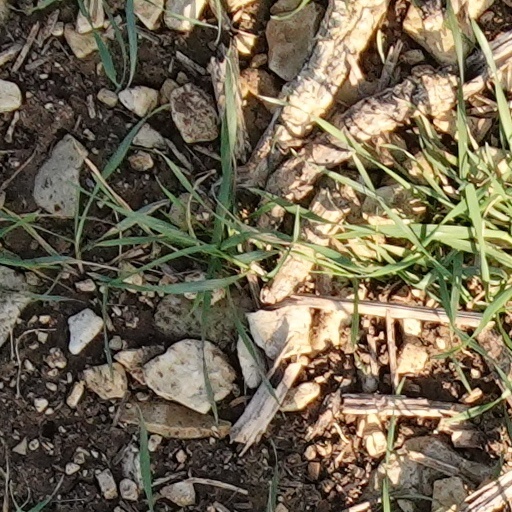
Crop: wheat